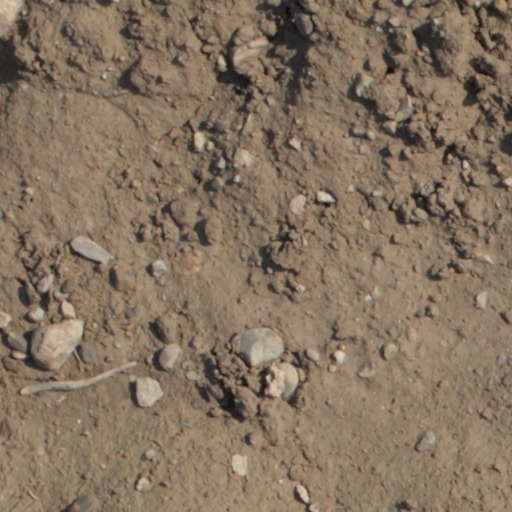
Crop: wheat